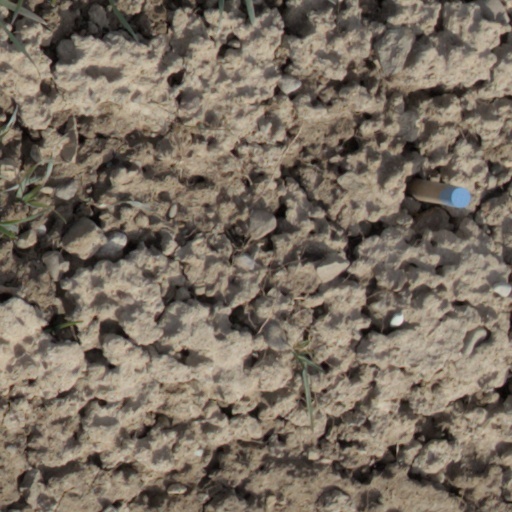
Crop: wheat